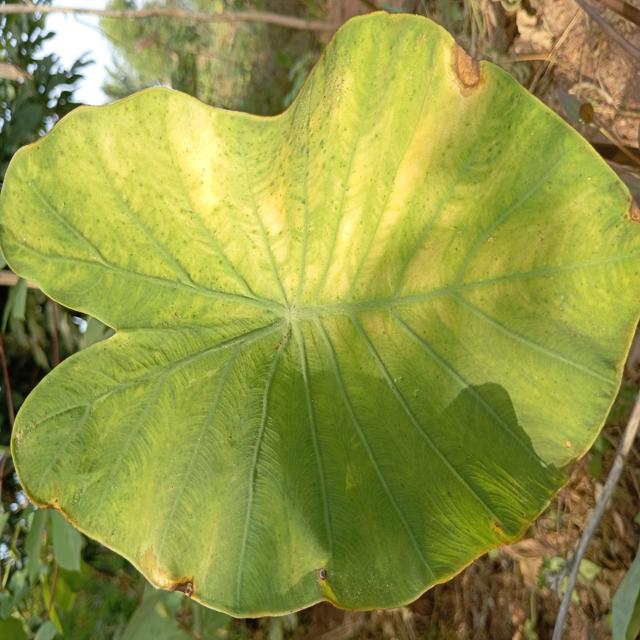
Label: Mid_Blight